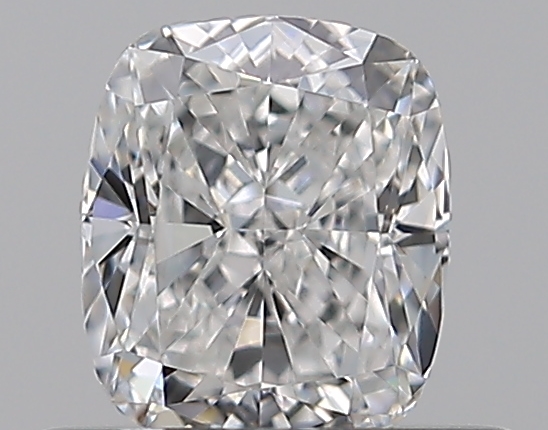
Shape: cushion
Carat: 0.52
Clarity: VS1
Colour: F
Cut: EX
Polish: VG
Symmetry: VG
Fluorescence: N
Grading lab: GIA
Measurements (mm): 4.97 x 4.23 x 2.86